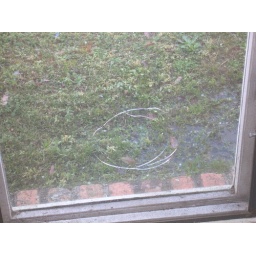
broken window in master bedroom from attempted break in